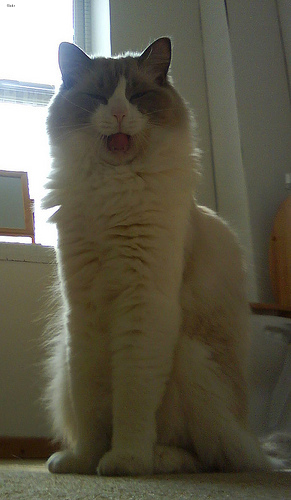
Breed: ragdoll